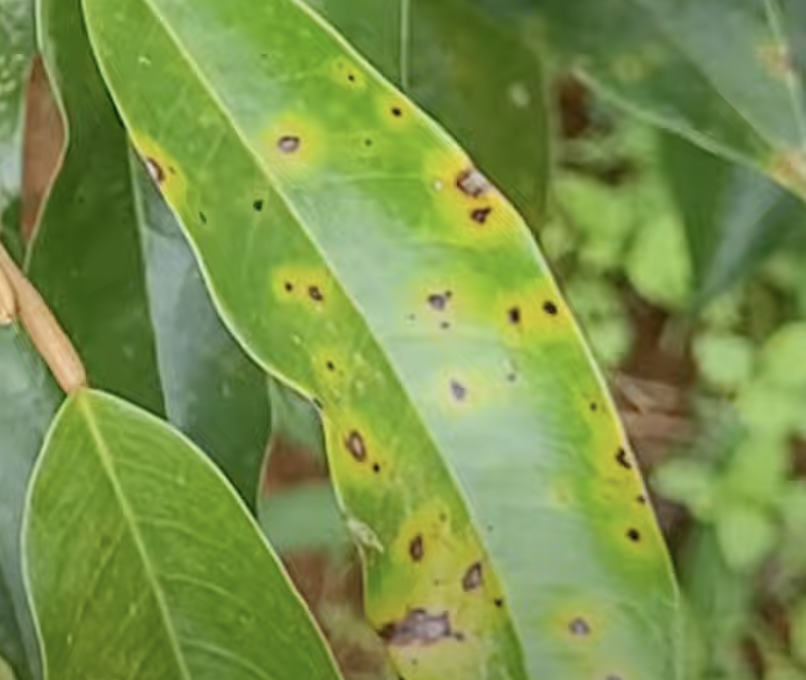
Label: canker_disease